Laister-Kauffman TG-4

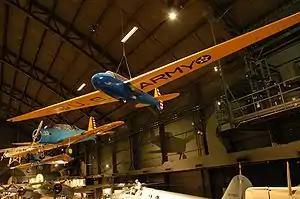
TG-4A in the National Museum of the United States Air Force

The Laister-Kauffmann TG-4 (designated LK-10 Yankee Doodle 2 by its designer) is a sailplane produced in the United States during the Second World War for training cargo glider pilots. It was a conventional sailplane design with a fuselage of steel tube construction and wooden wings and tail, covered all over with fabric. The pilot and instructor sat in tandem under a long canopy.